P. Belousov Central Park of Culture and Recreation

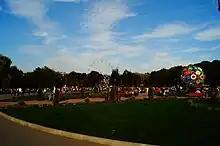
Belousov Park 2

P. Belousov Central Park of Culture and Recreation (rus ) is the largest Park of Tula city, a natural monument of the regional value and the object of the national property.